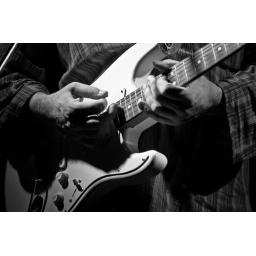
Rene's guitar in black and white